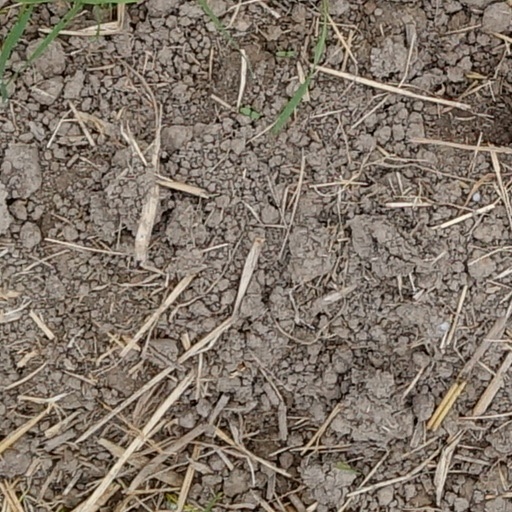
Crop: wheat